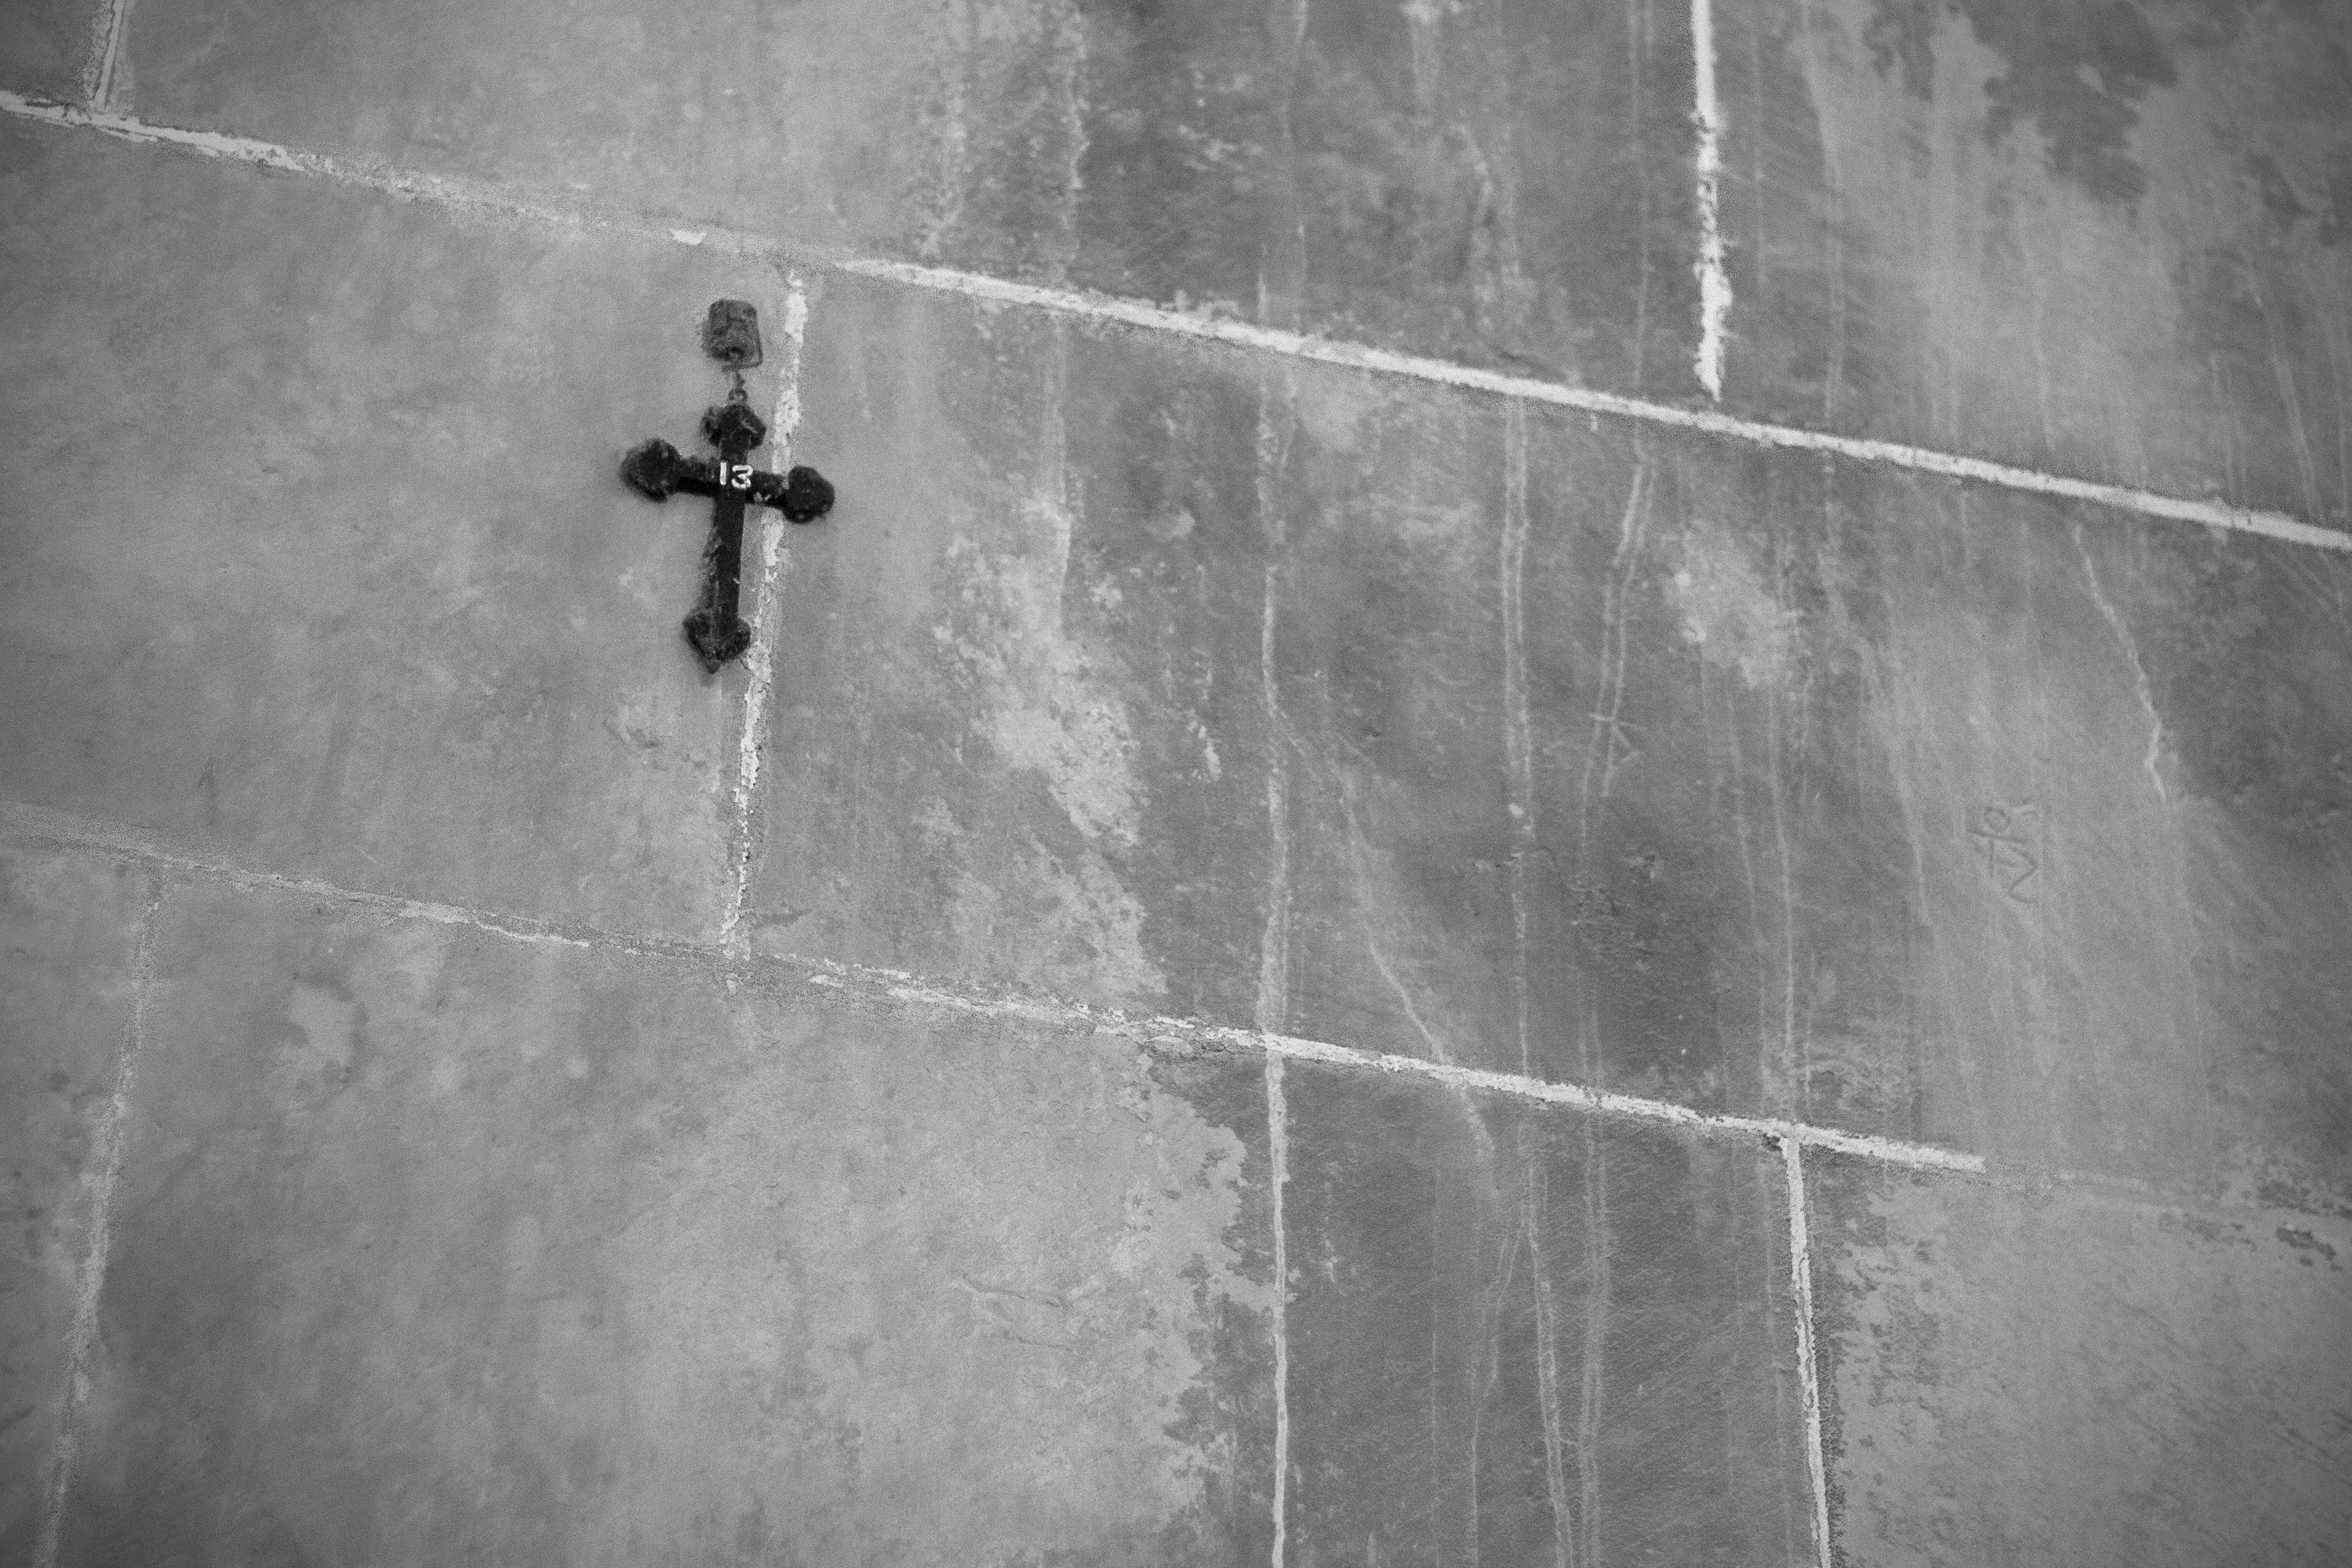
black and white, white, photography, glass, wall, line, shadow, black, monochrome, photograph, shape, monochrome photography, plumbing fixture